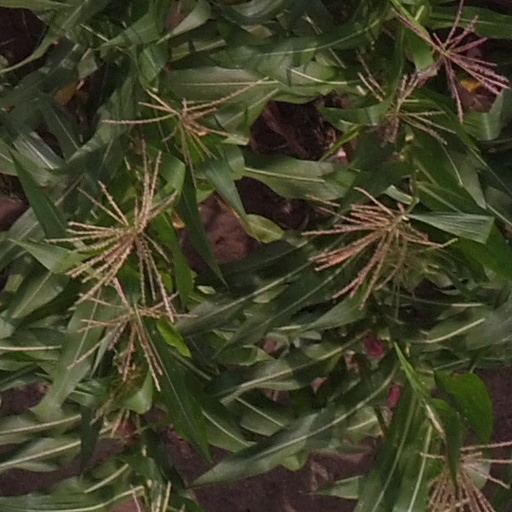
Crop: maize; corn